Brian Augustyn

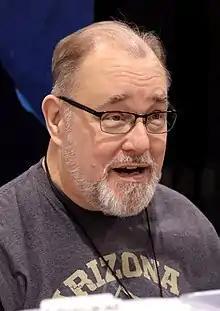
Augustyn at the 2018 Phoenix Comic Fest

Brian Augustyn (November 2, 1954 – February 1, 2022) was an American comic book editor and writer. He often worked as editor or co-writer with writer Mark Waid, such as on "The Flash" in the 1990s. He wrote "Gotham by Gaslight –" which imagines Batman tracking Jack the Ripper – the prototype of DC's Elseworlds imprint, which featured versions of their characters in alternate settings.